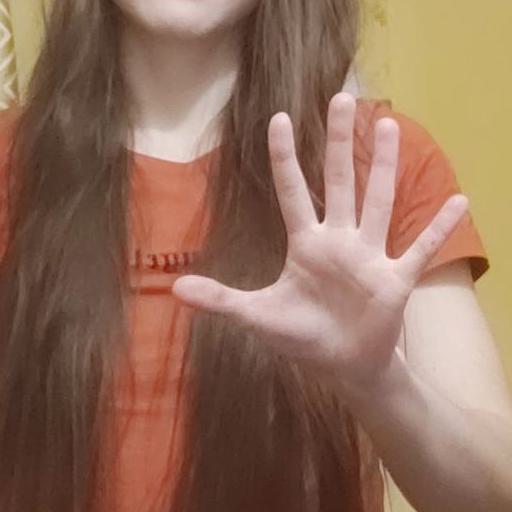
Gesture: palm